Radja Nainggolan

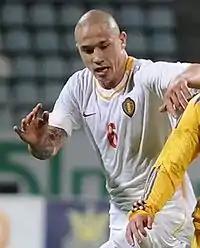
Nainggolan in action for Belgium under-21s in 2009

Due to his father's heritage, Nainggolan was eligible to represent both Indonesia and Belgium, but ultimately chose to play for the latter nation. He took part at the 2007–09 International Challenge Trophy finals, a tournament which the under-23 team won.